Sören Tallhem

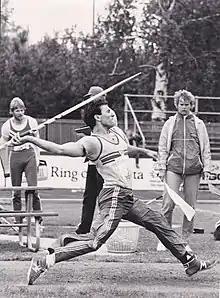
Soren Tallhem throwing the javelin in 1983.

Sören Tallhem (born 16 February 1964) is a Swedish athlete. He competed in the men's shot put at the 1984 Summer Olympics and the 1992 Summer Olympics.